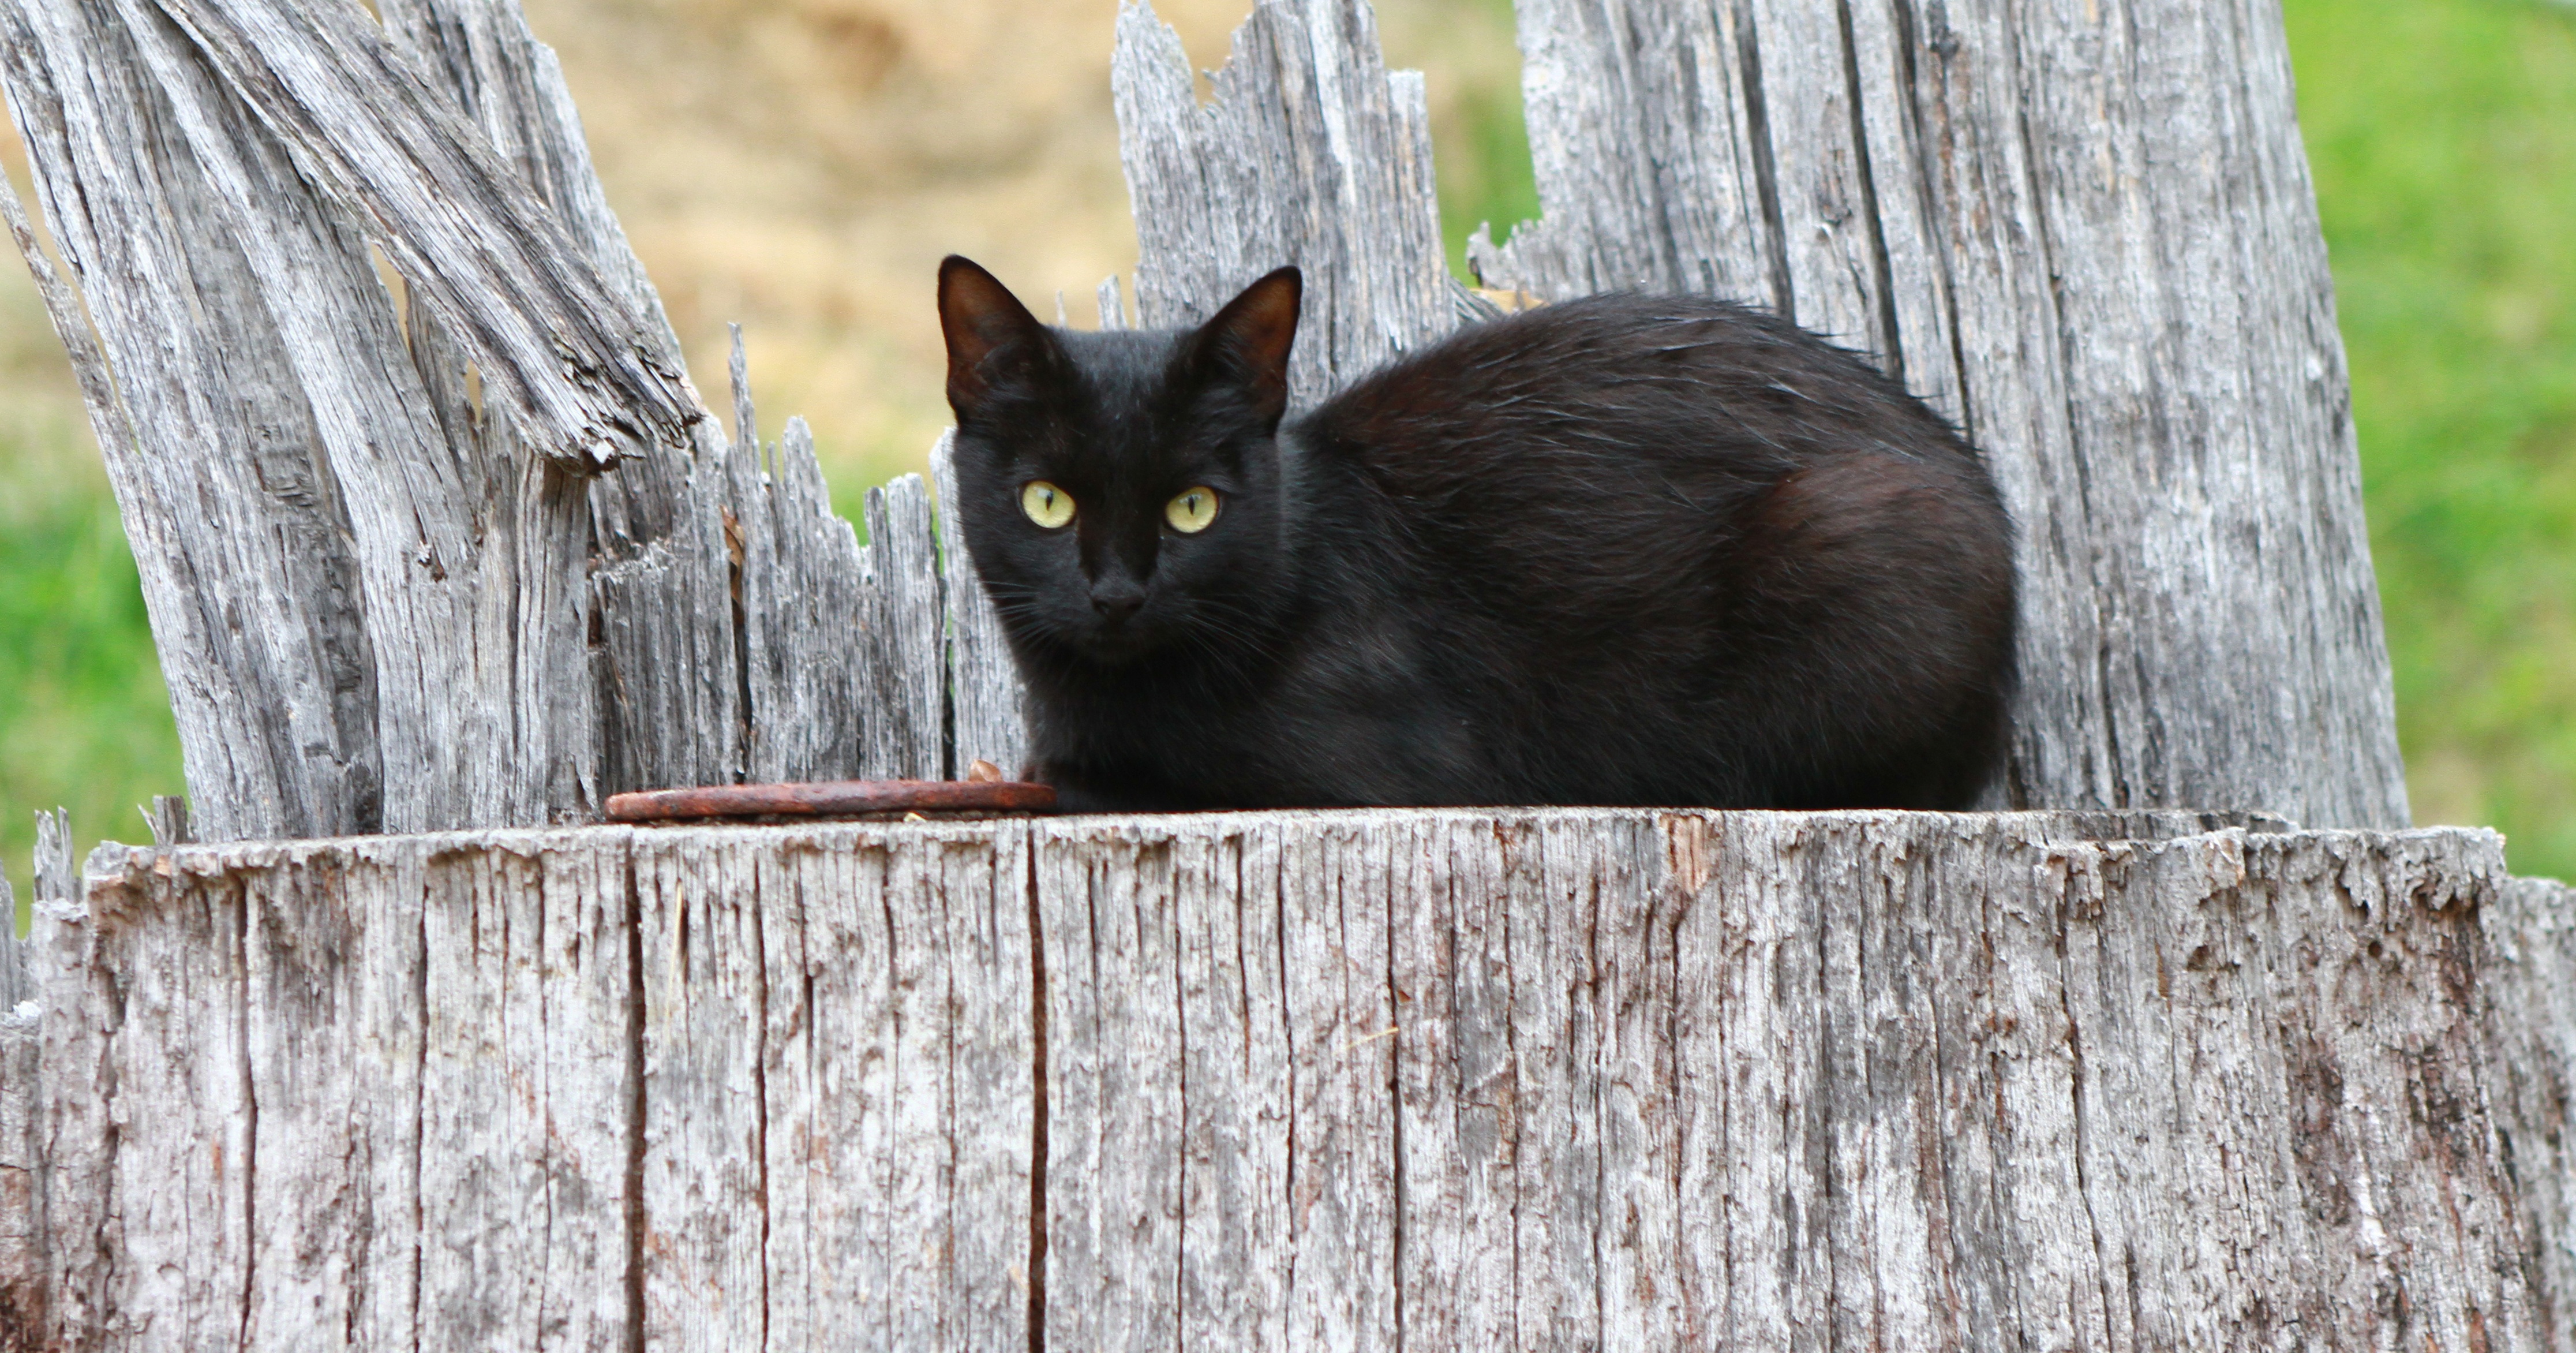
tree, animal, wildlife, pet, fur, cat, halloween, feline, mammal, black cat, black, whisker, fauna, eyes, whiskers, kitty, vertebrate, creature, small to medium sized cats, cat like mammal